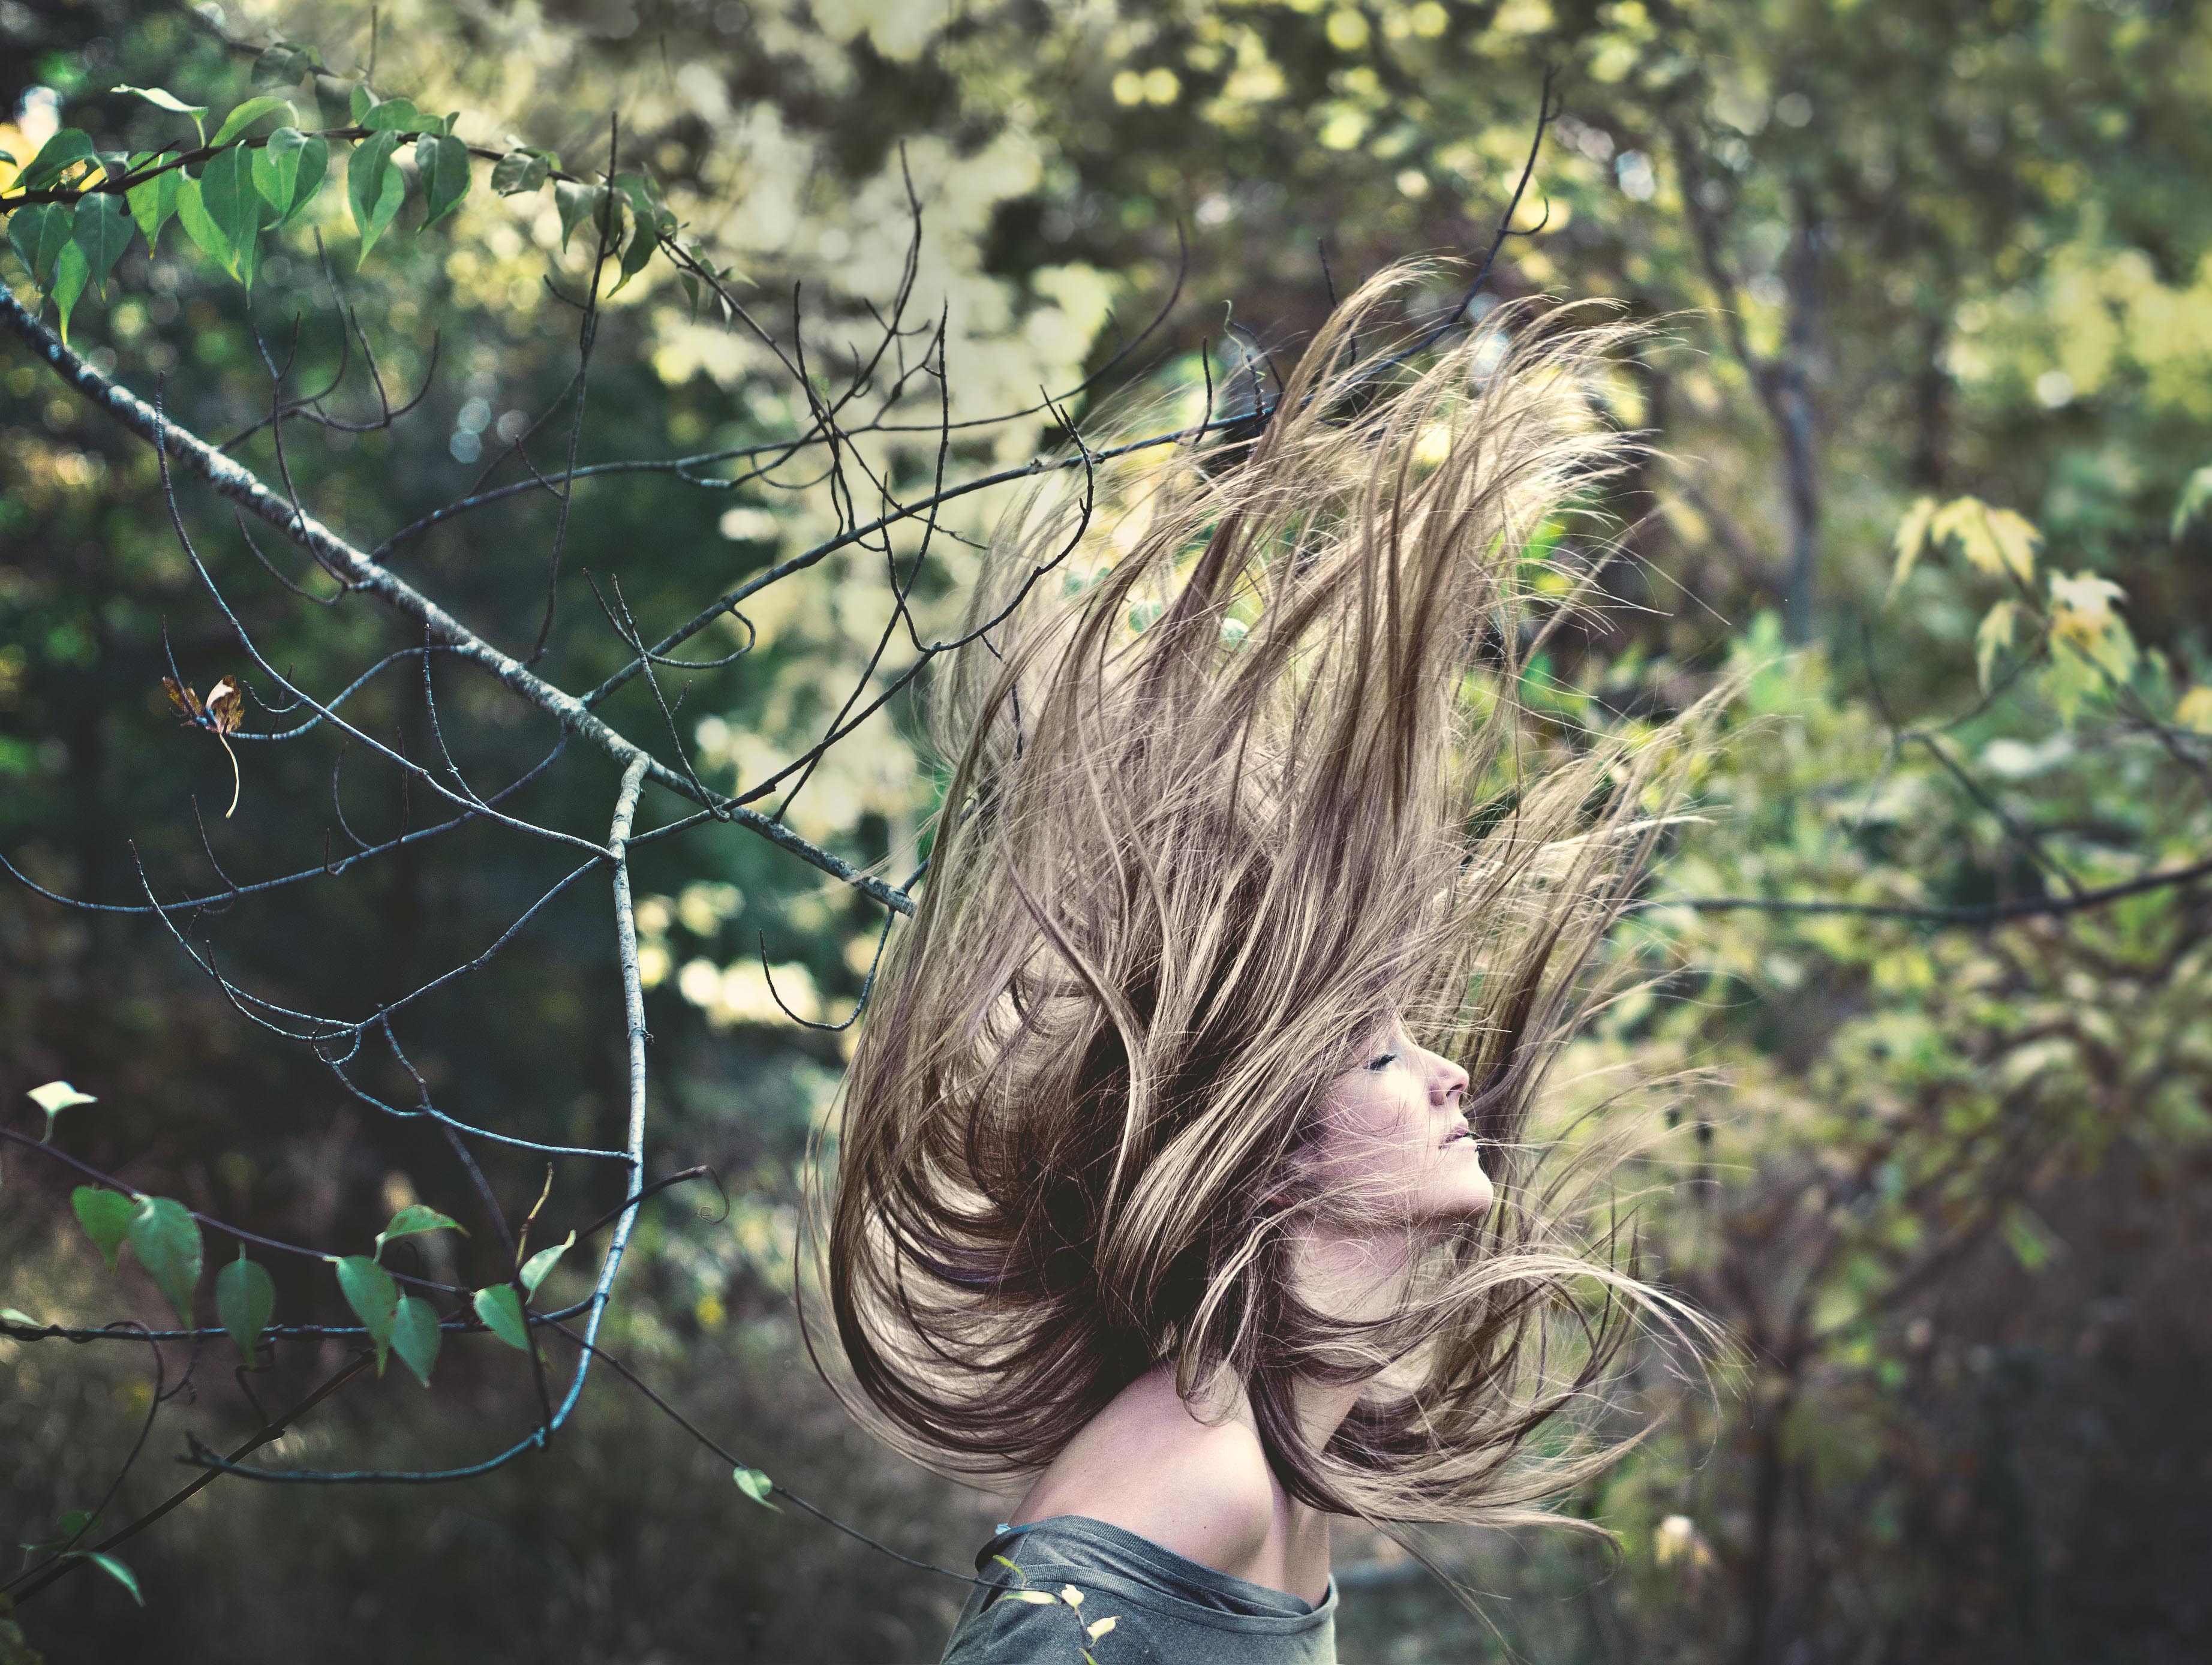
tree, nature, forest, grass, branch, person, woman, hair, sunlight, leaf, flower, female, model, green, jungle, autumn, botany, woodland, habitat